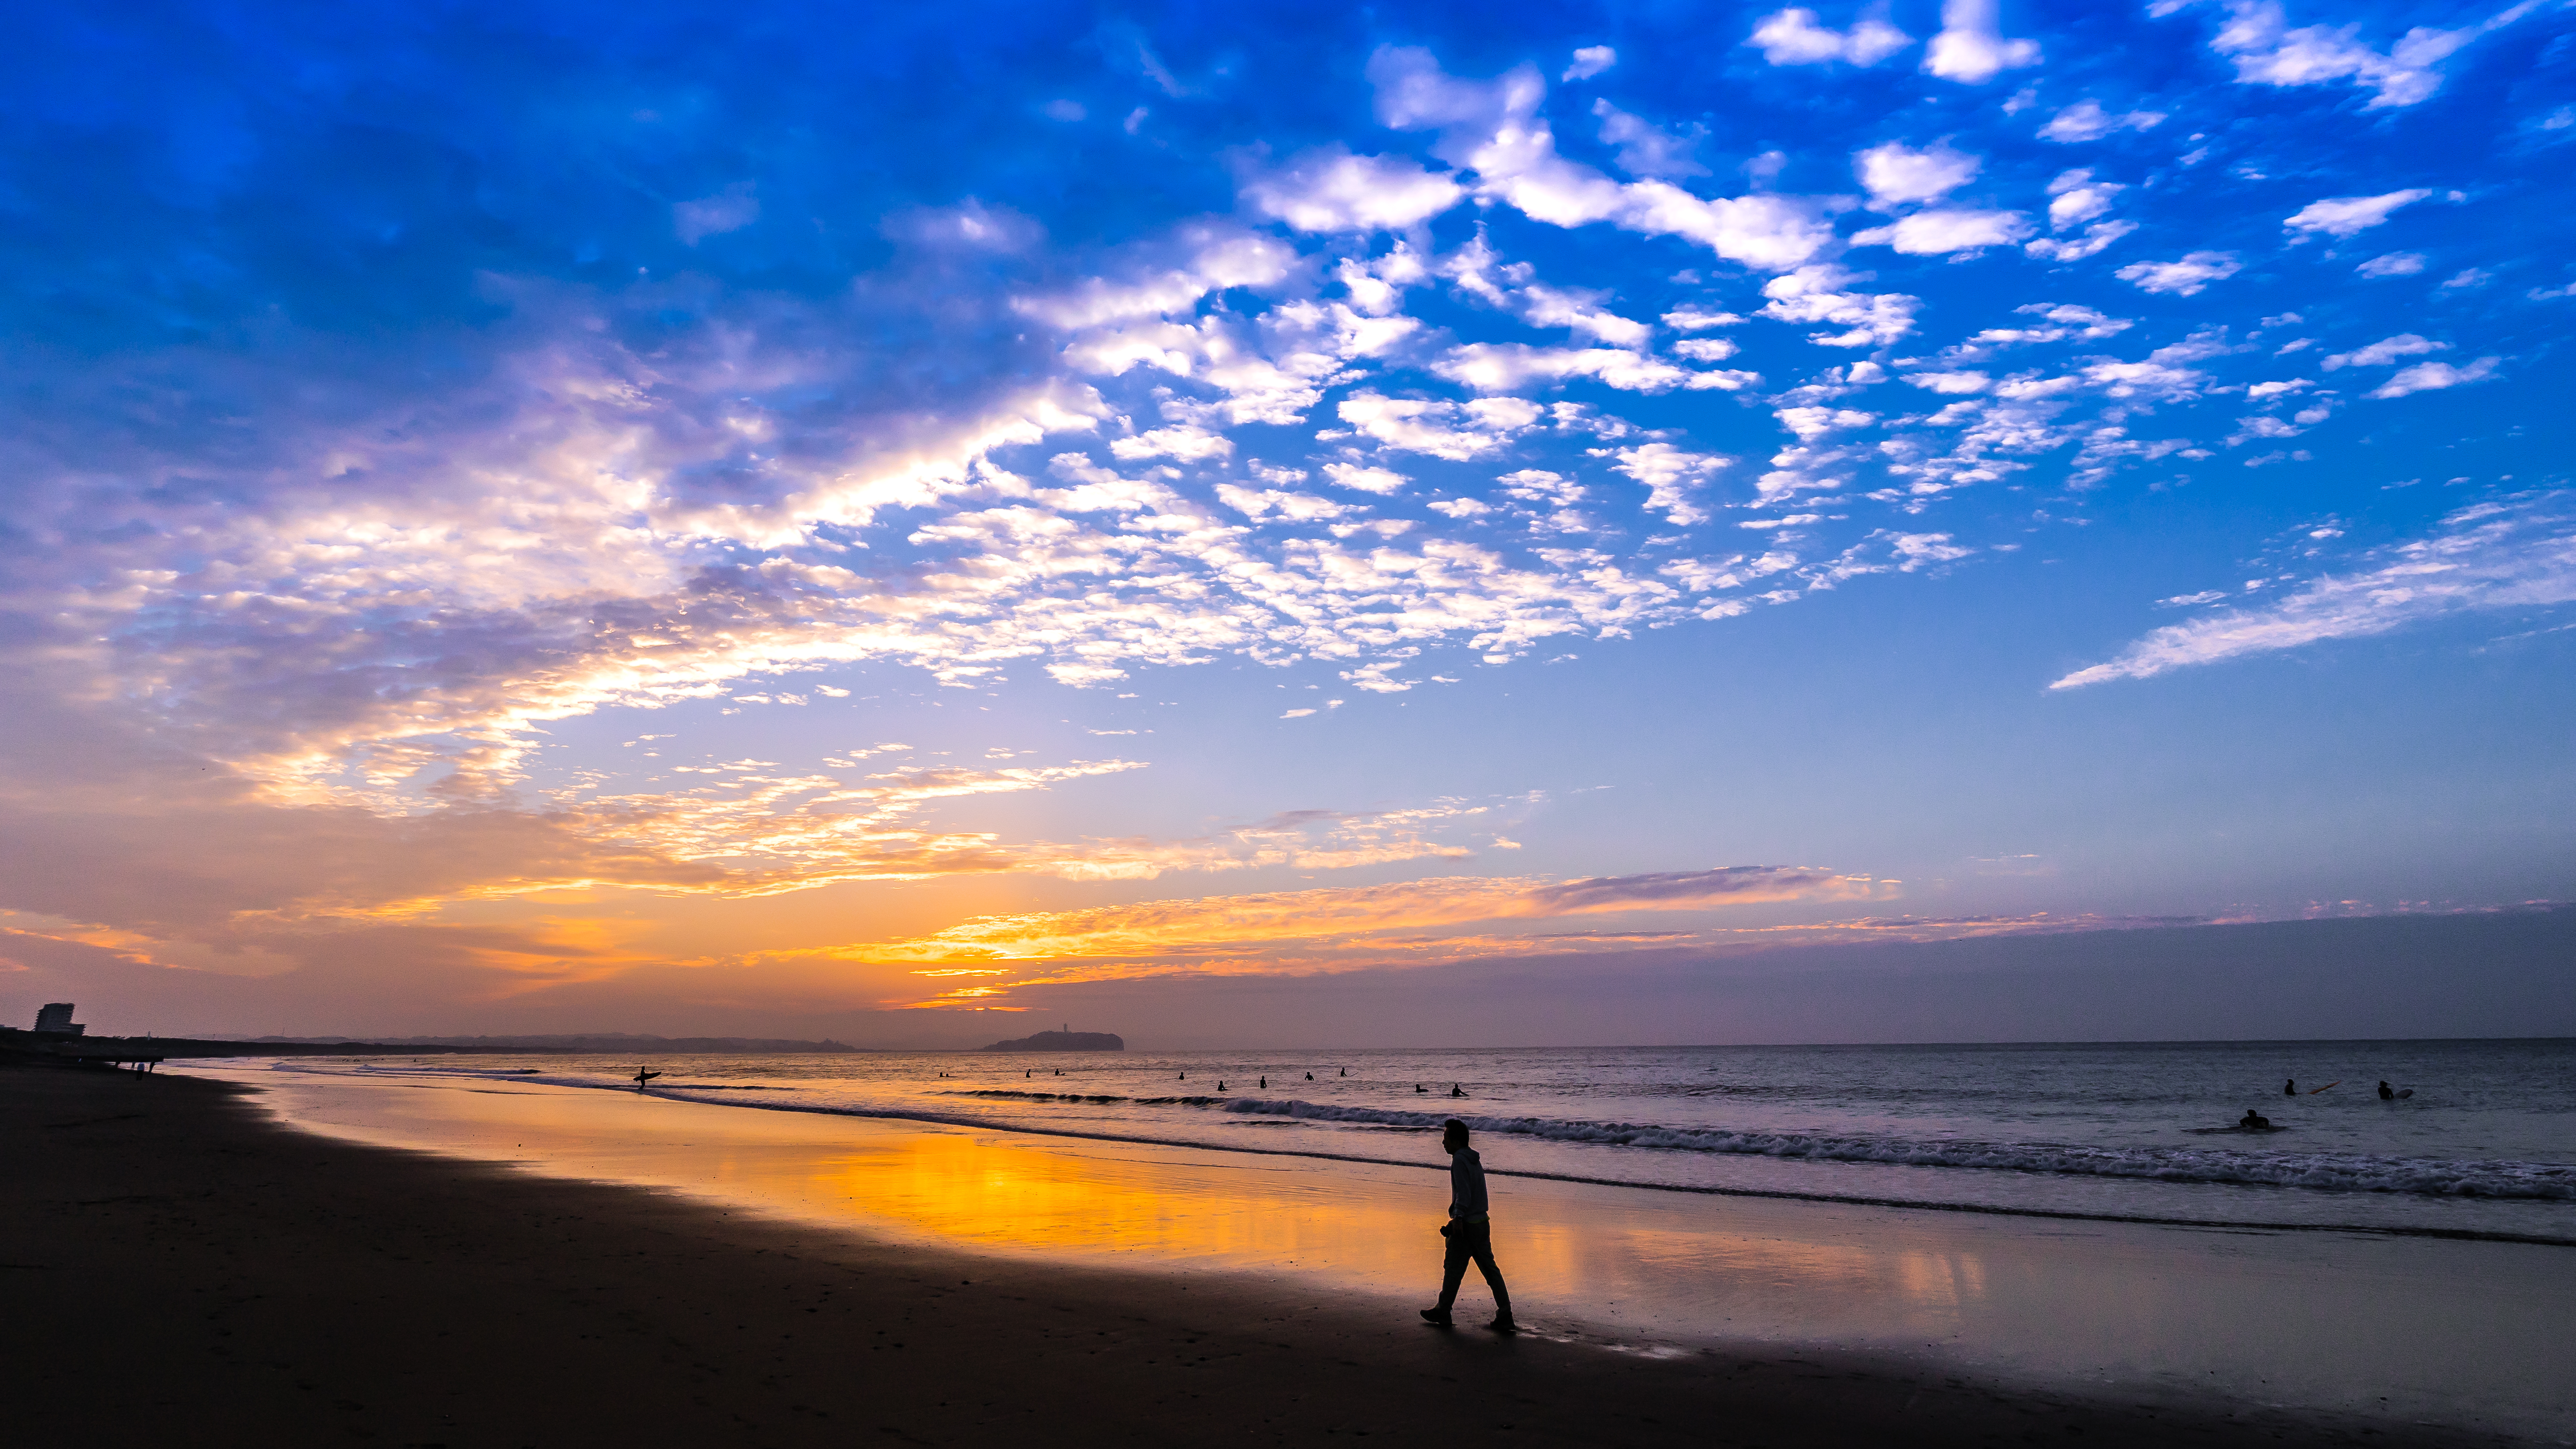
beach, sea, coast, ocean, horizon, cloud, sky, sun, sunrise, sunset, sunlight, morning, shore, wave, dawn, dusk, evening, reflection, seashore, japan, kanagawa, oceans, refreshing, ilce7m2, fe1635mmf4zaoss, chigaski, enoshima, refreshingmorning, afterglow, wind wave